History of rugby union in the United States

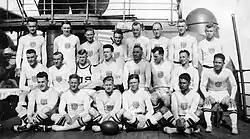
The 1920 USA rugby team, gold medal at the 1920 Summer Olympics

In 1912, the Australian national team returned to America; this tour was the first and only America-specific tour by Australia to date. Stanford University defeated the Australian national team 13–12 on 16 October 1912, with the San Francisco Examiner declaring that the win had "raised America to a position among the first-class rugby nations." Australia's 1912 tour of the United States saw the United States national team play their first international test against Australia. The United States performed well, holding a lead in the second half, before losing 12–8. The San Francisco Chronicle declared that "America has arrived on the international map" and predicted that the U.S. "will be looking down upon all the other nations in a few more years."